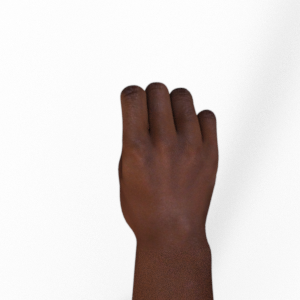
Label: rock